San Ferry Ann

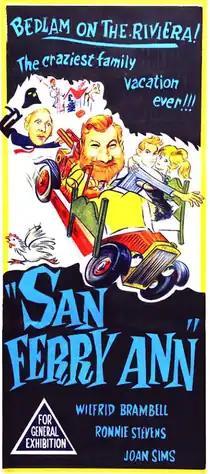
Promotional poster

San Ferry Ann is a 1965 British sound effect comedy directed by Jeremy Summers with an ensemble cast including David Lodge, Joan Sims, Wilfrid Brambell, Rodney Bewes and Barbara Windsor. It was written and produced by Bob Kellett. Wordlessly, with soundtrack and sound effects, it tells the story of a holiday crossing from Dover to Calais. The title is a corruption of the French phrase "ça ne fait rien", meaning "it doesn't matter".